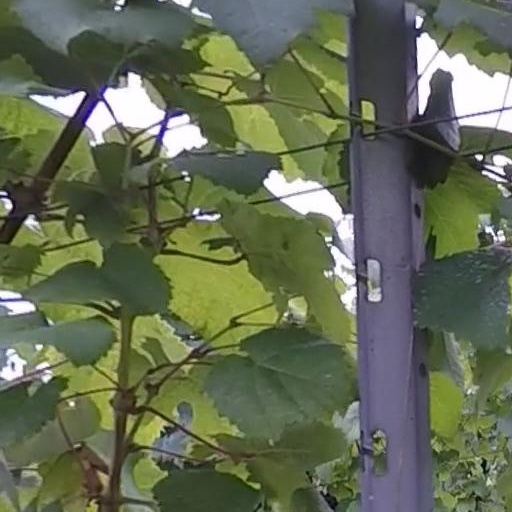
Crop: grape